William Pole (died 1587)

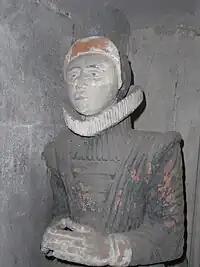
Effigy of Katherine Popham (d.1588), 2nd wife of William Pole (d.1587), Pole Chapel, Colyton Church

In 1560 at Colyford, Devon, he purchased from Sir William Petre, principal Secretary of State to Queen Mary, the "house, materials and furniture" of Old Shute House, Colyton, for £300. This property thenceforth became the main seat of the family until it was given to the National Trust shortly after 1955. In 1562 he acquired from Petre a lease for 1,200 years of the Shute estate, the freehold of which was not purchased until 1788 by his descendant the 6th Pole baronet. By coincidence the Pole family of Ford in Devon were distantly descended from Alexander Bonville, a younger brother of Sir William II Bonville (d.1407), Sheriff of Somerset, Dorset and Devon, who built the mediaeval hall house at Shute in 1380. Alexander had married the heiress Hawise de la Forde, and thereafter had adopted for himself and his descendants the surname de la Forde. It was his great-great-granddaughter Johan Pole de la Forde who married Arthur Pole of the Cheshire Poles. He also acquired the manor of Charmouth, seven miles from Shute from Petre in 1575, and presented a silver chalice to Charmouth Church in that same year.